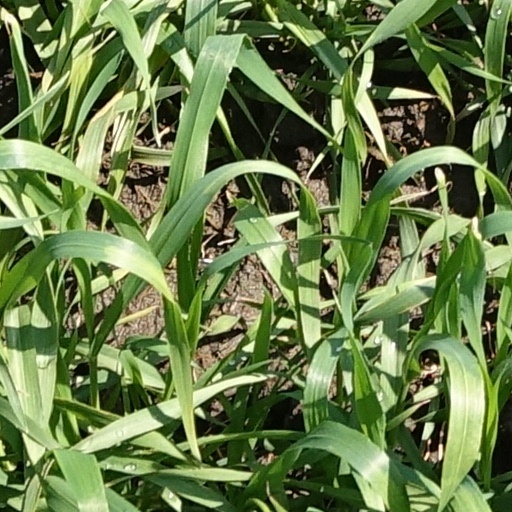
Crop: wheat